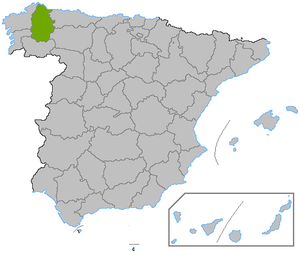
Lugo (provins)
Lugo er en provins i det nordvestlige Spanien i den nordøstlige del af den den autonome region Galicien. Den grænser til provinserne Ourense, Pontevedra, A Coruña, León, Asturias og i nord til Biscayabugten.